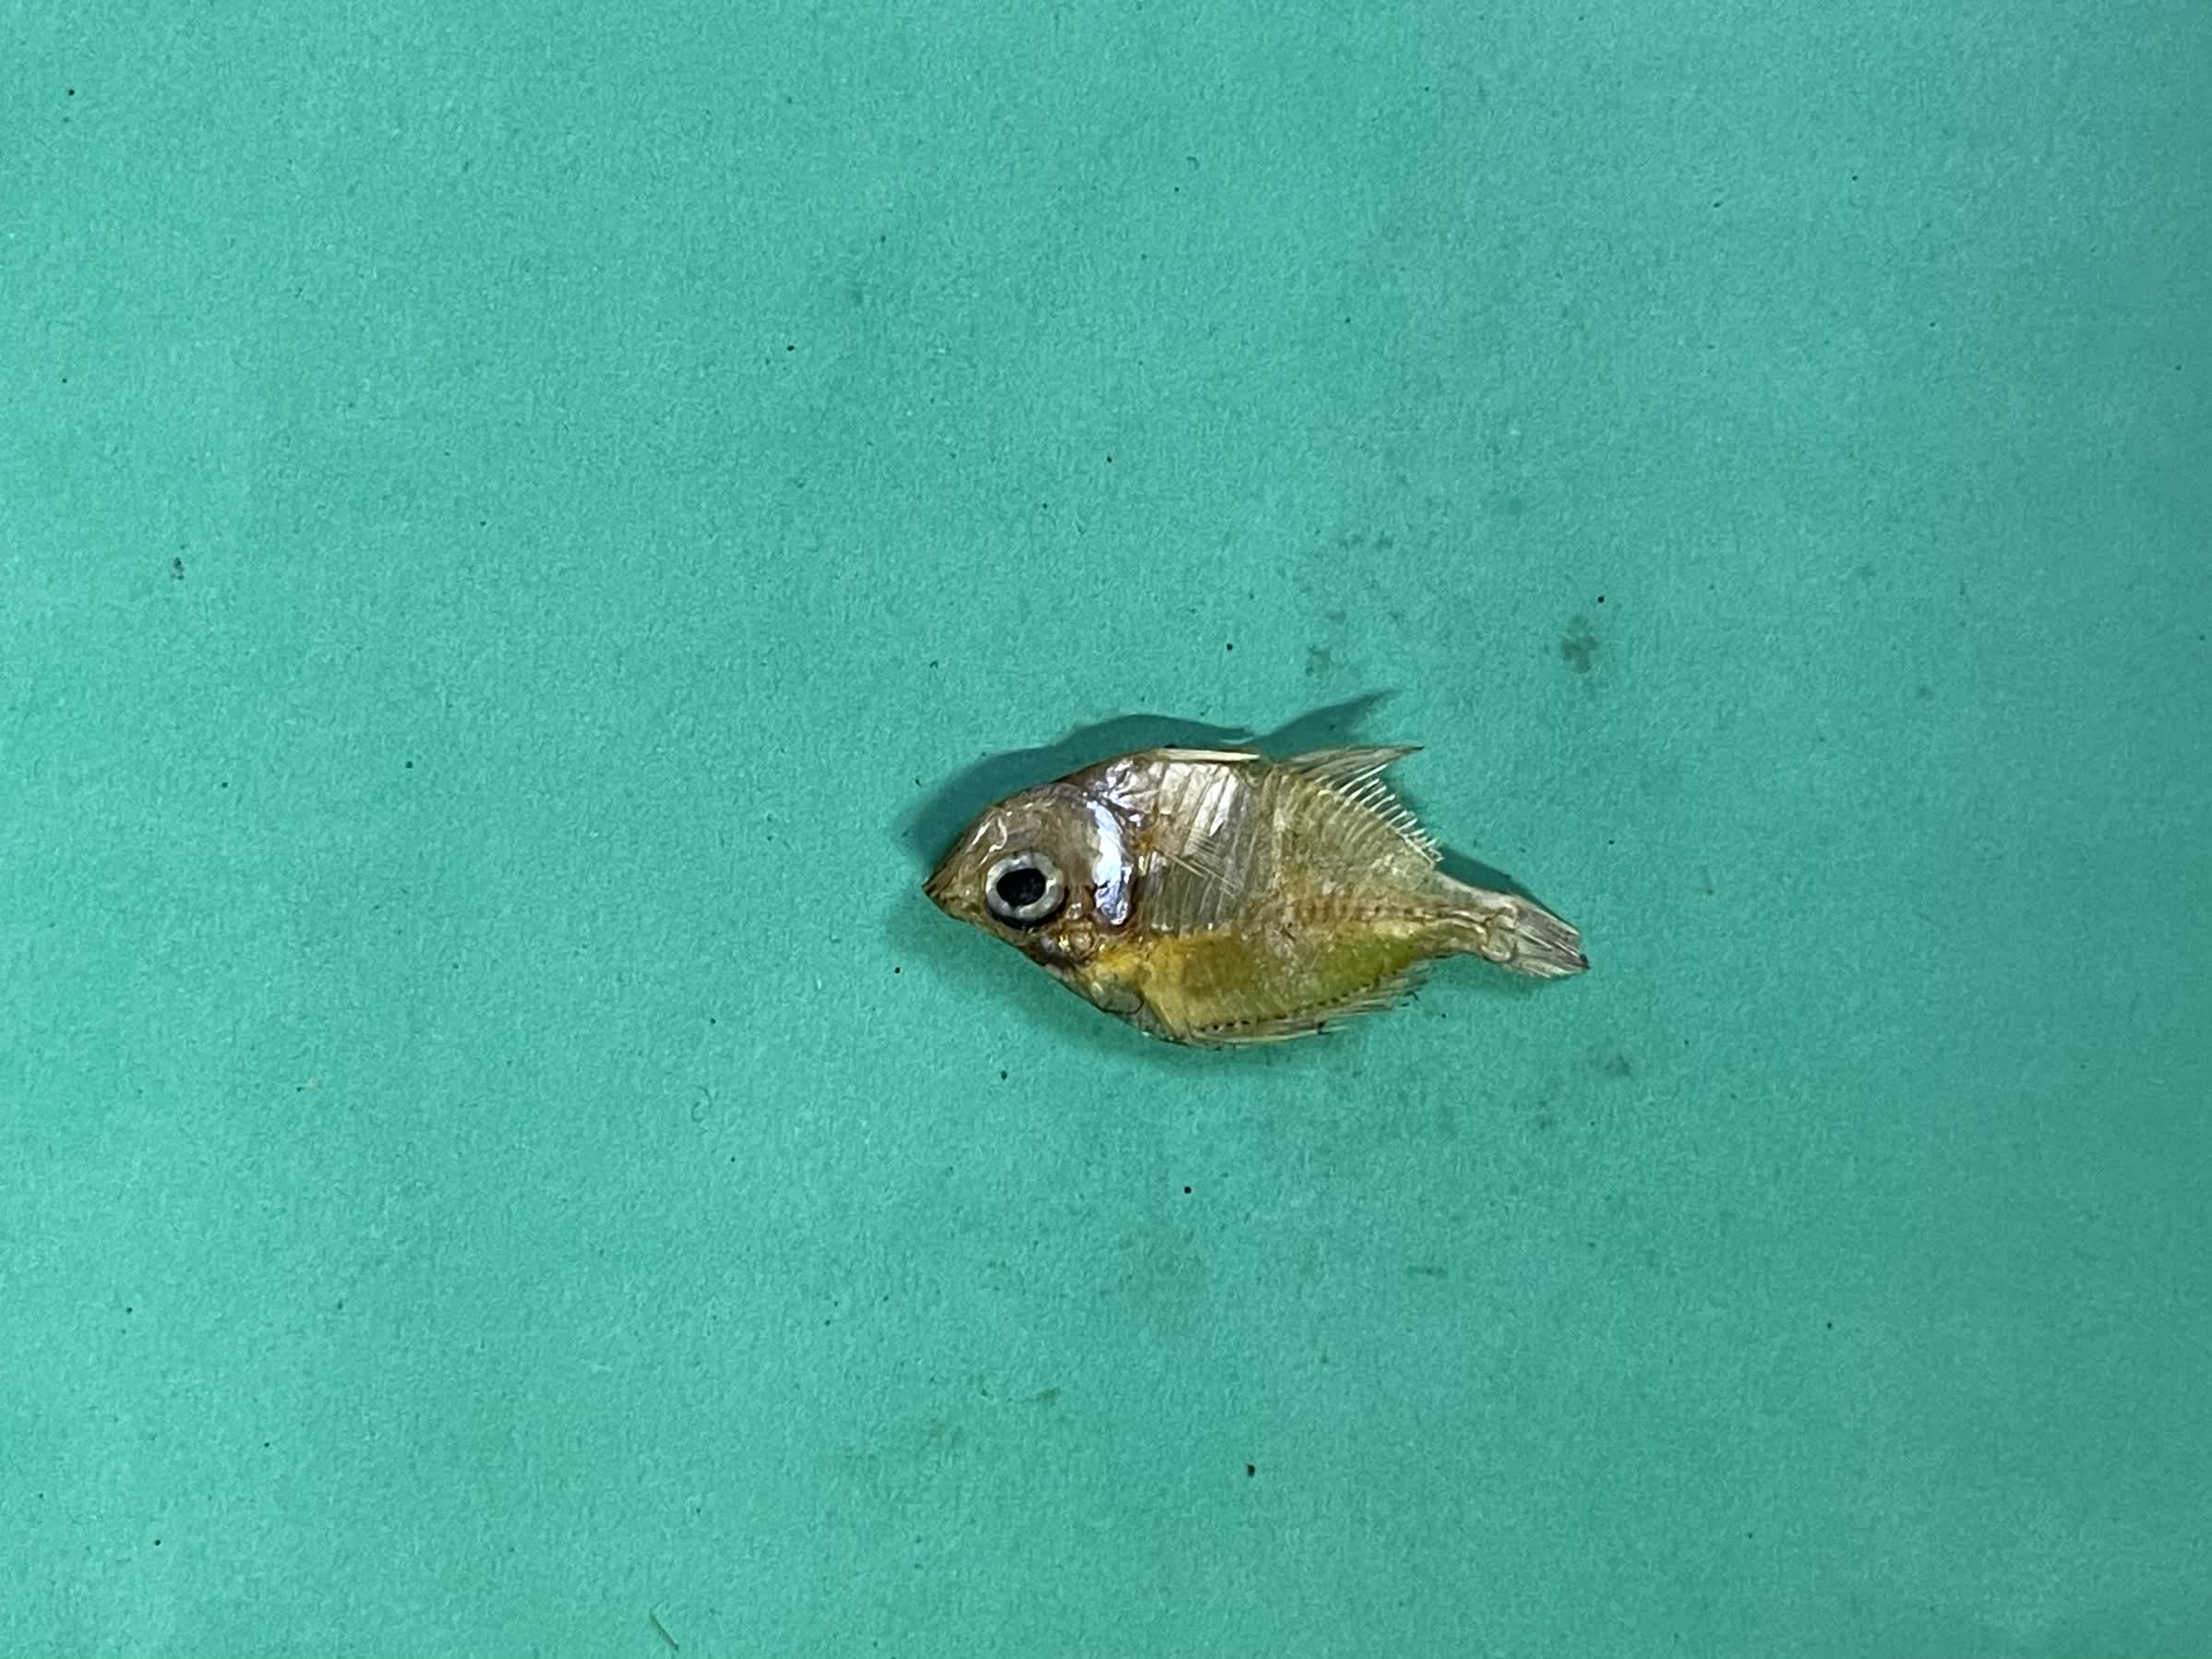
Species: Chanda